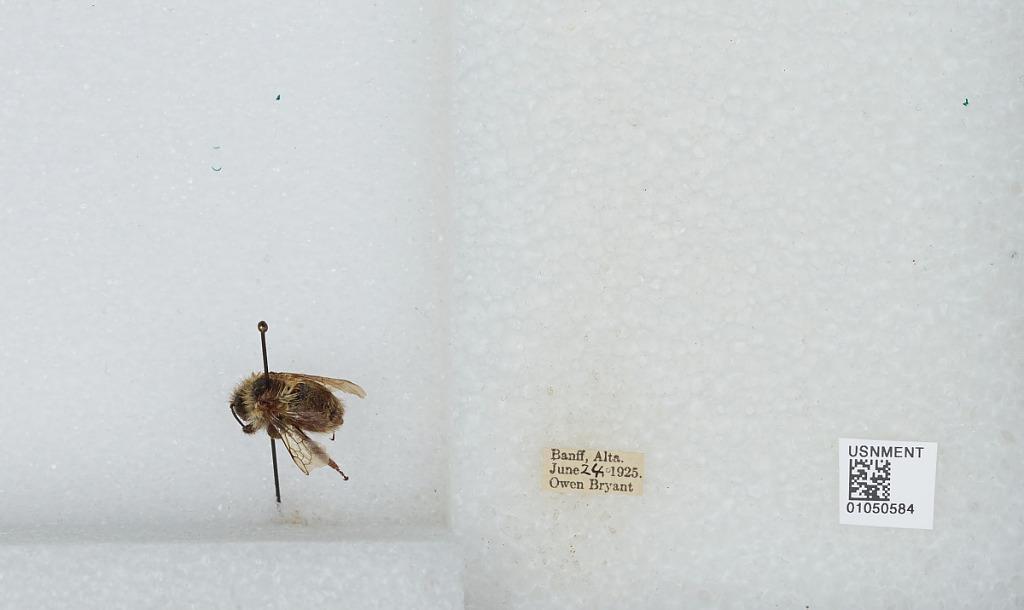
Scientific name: Bombus sp.
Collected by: O. Bryant
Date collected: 1925-6-24
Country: Canada
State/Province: Alberta
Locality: Banff
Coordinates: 51.1706, -115.572